Eucalyptus helidonica

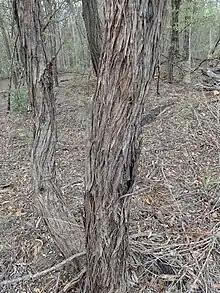
bark

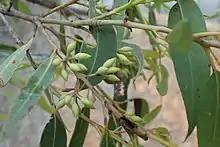
flower buds

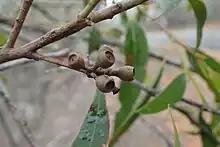
fruit

Eucalyptus helidonica is a species of tree that is endemic to an area near Helidon in Queensland. It has rough, finely fibrous bark, lance-shaped or curved adult leaves that are paler on the lower surface, flower buds in groups of eleven or more, white flowers and shortened spherical or barrel-shaped fruit.